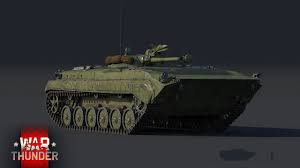
Label: BMP-1